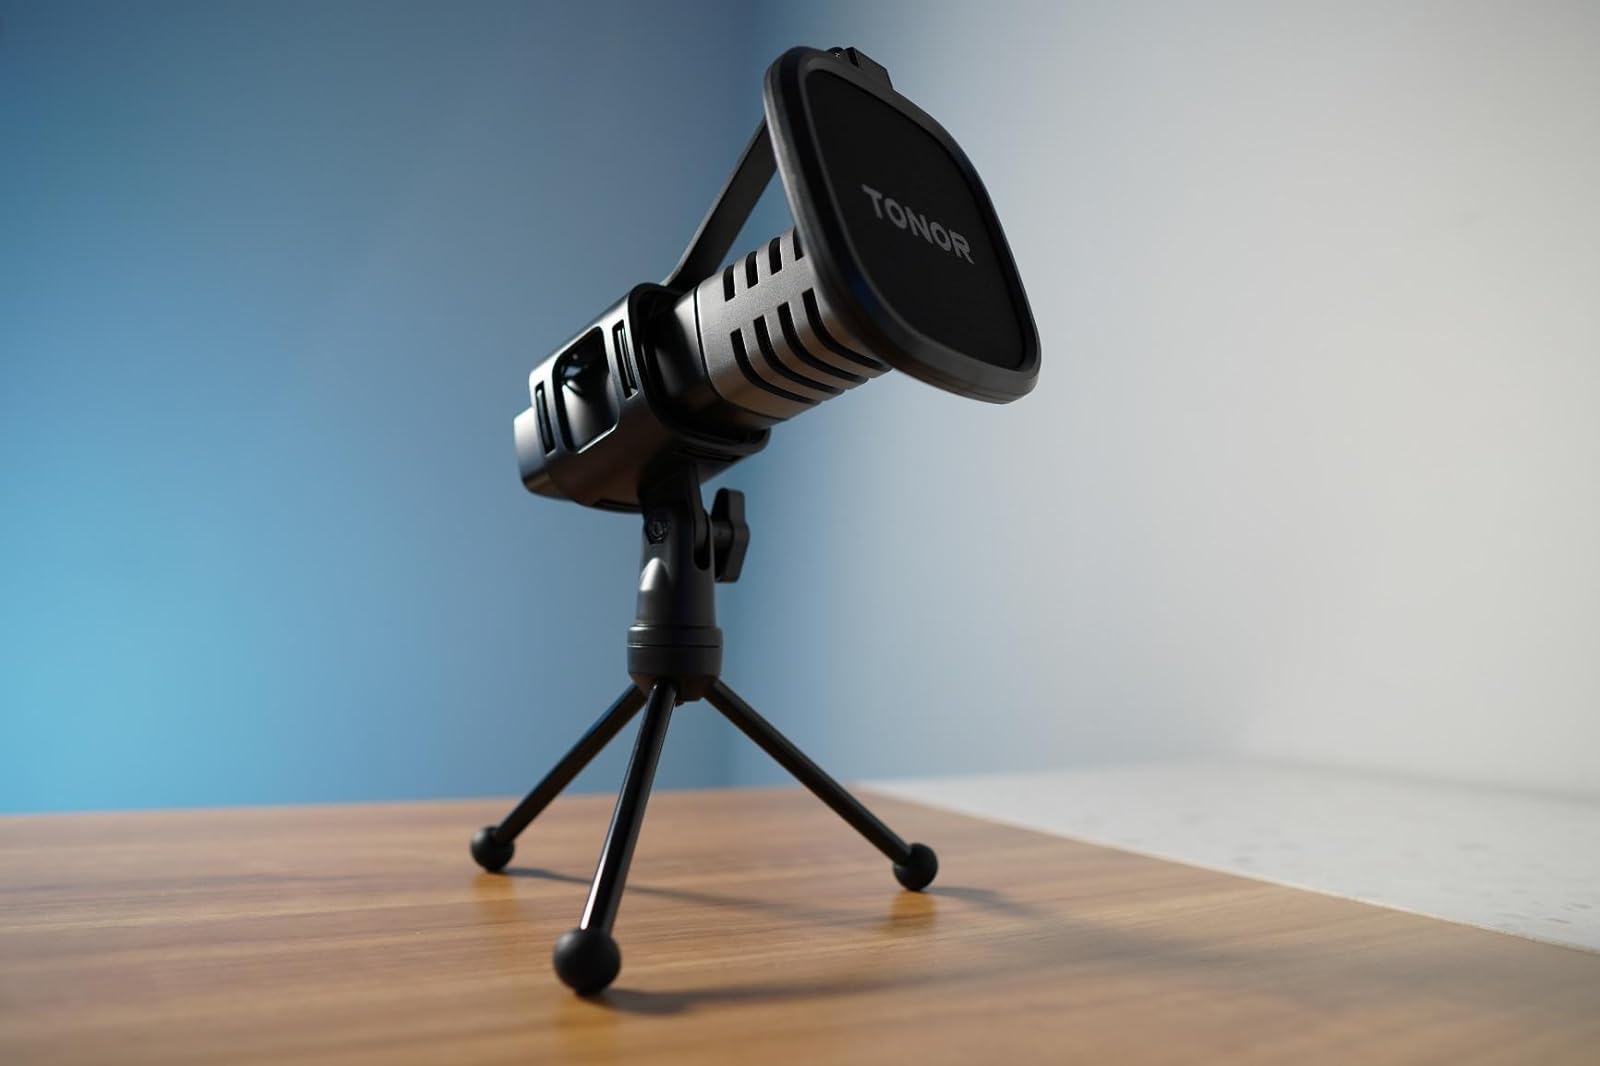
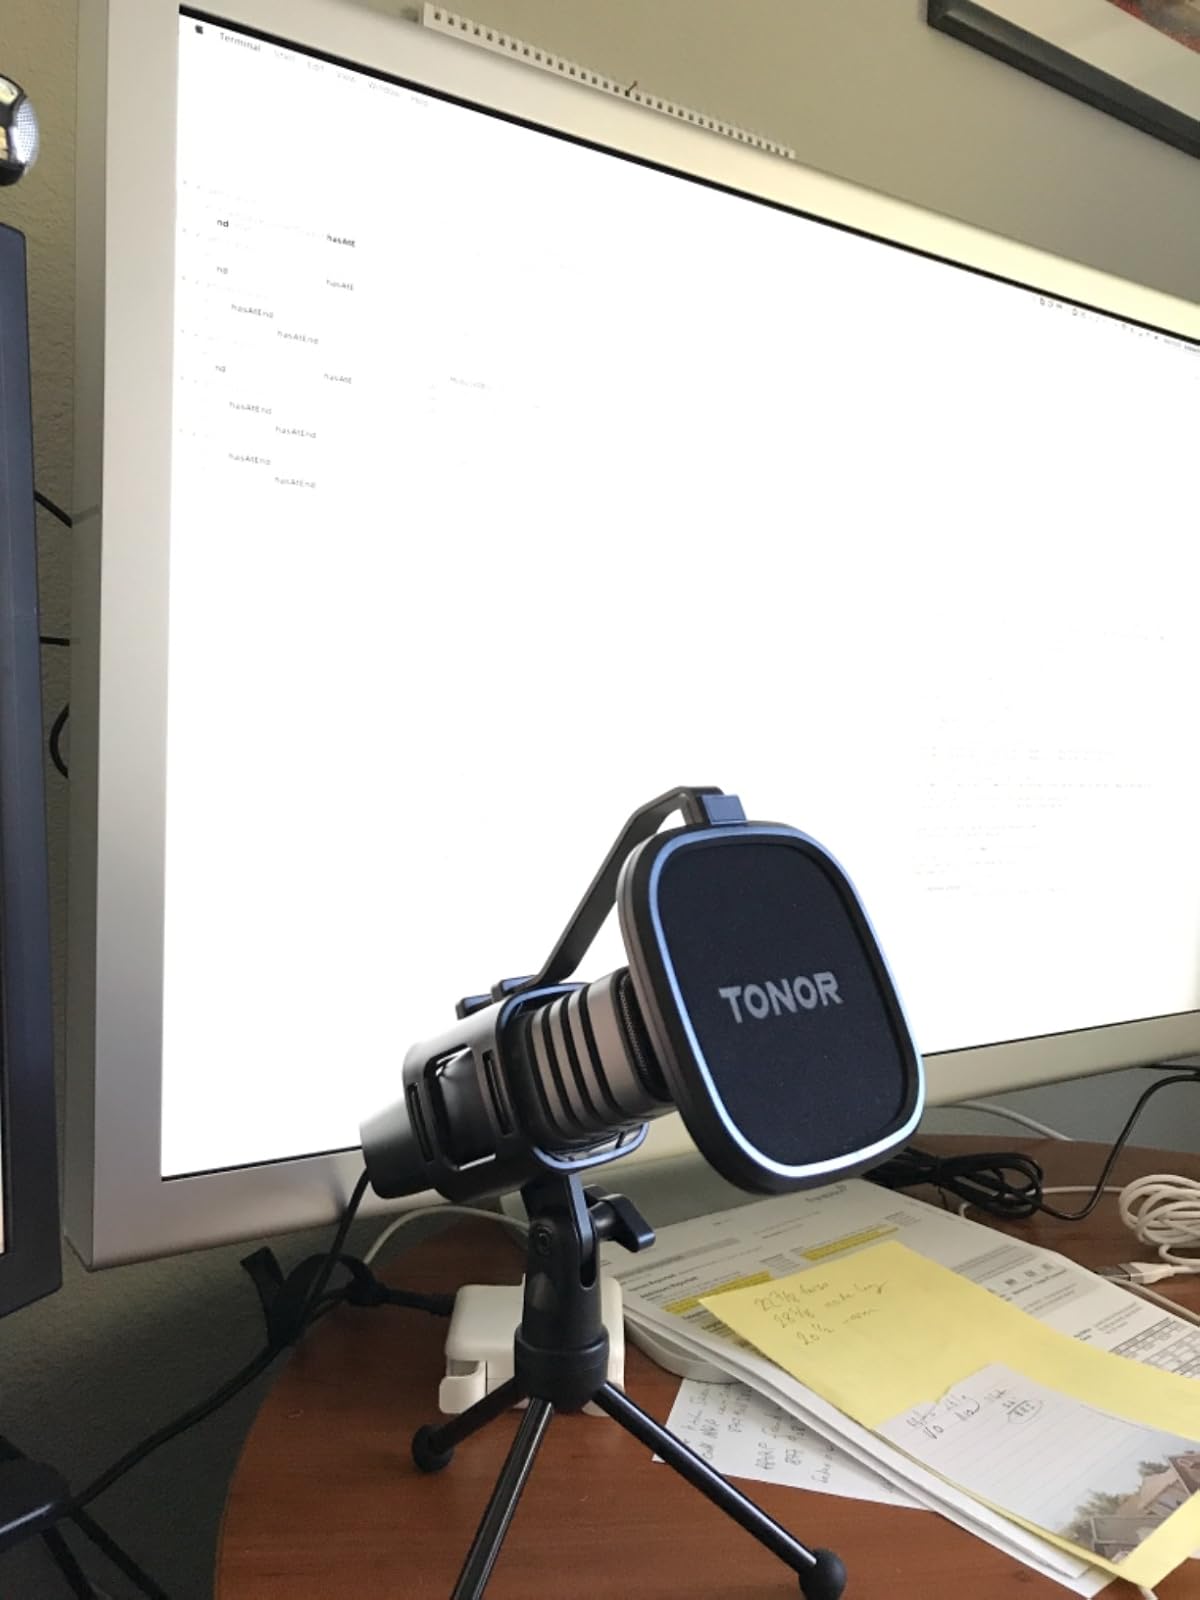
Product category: microphone
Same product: yes